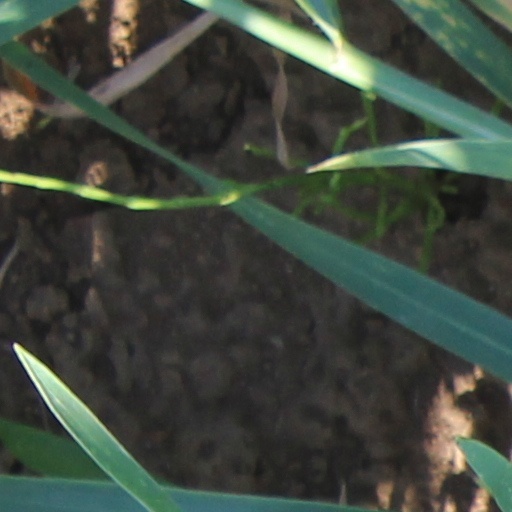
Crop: wheat